Climbing route

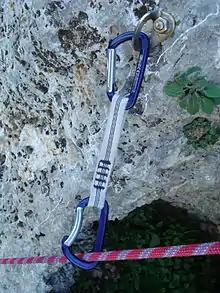
In-situ sport climbing protection showing a rope clipped into a quickdraw, that is clipped into a permanently fixed climbing bolt.

There has been a long-term debate in the climbing world on the use of permanently fixed in-situ climbing protection (e.g. such as bolts or pitons) on climbing routes. Such protection is not to provide aid (i.e. it is not aid-climbing per se), but to increase the safety of the route. Climbers call routes that have such protection, "sport climbing routes" (i.e. there is no risk, so it is purely a sport). In the 1980s and 1990s in the US, this debate became so heated that it was known as the "bolt wars", with climbers bolt chopping (i.e. removing in-situ protection) on routes they considered to be traditional-only routes (i.e. no in-situ protection).